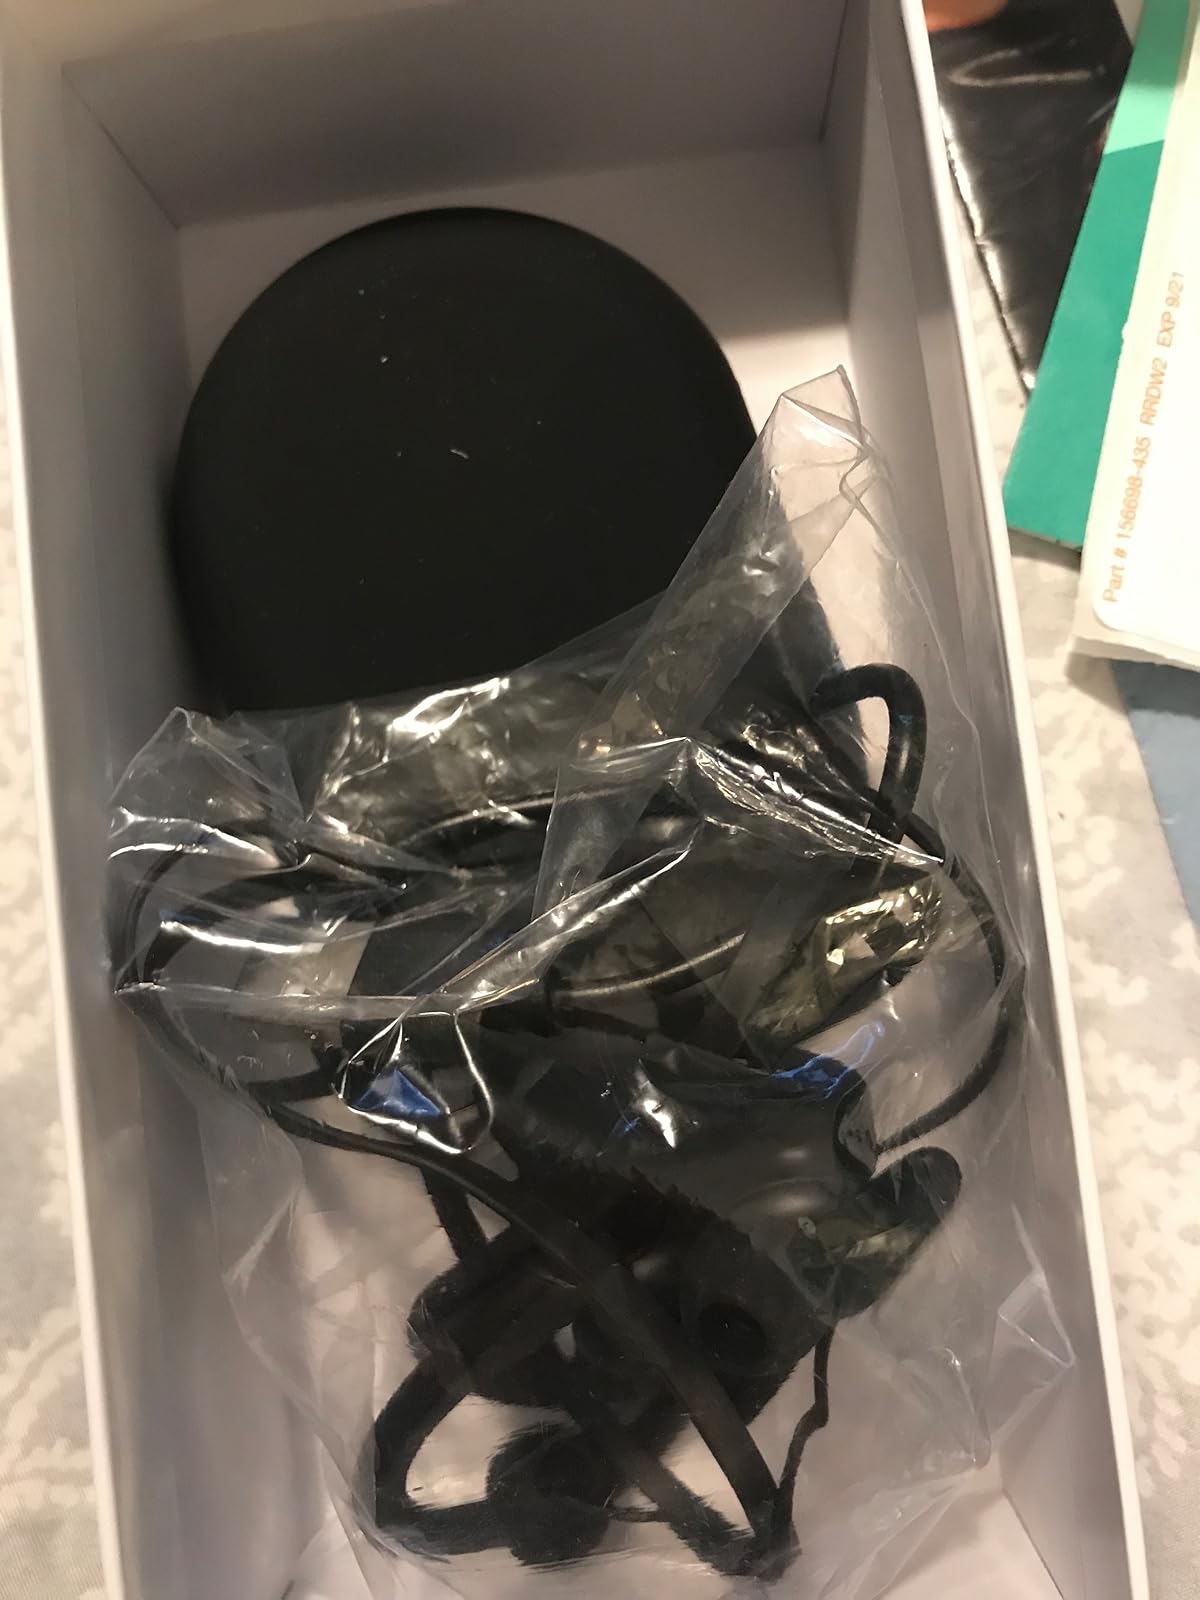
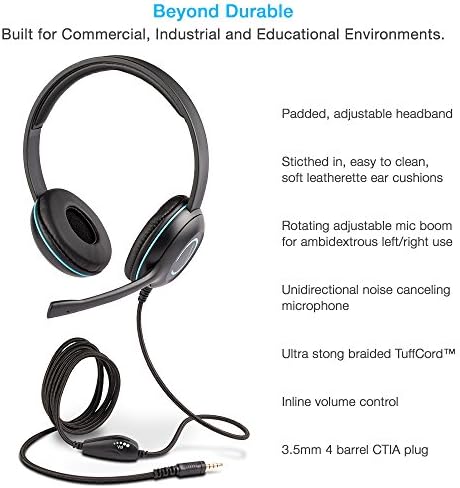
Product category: headphones
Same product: no